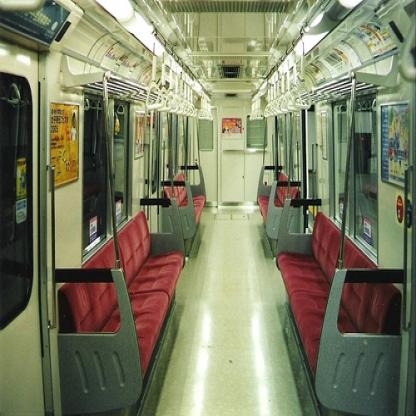
Scene: Indoor